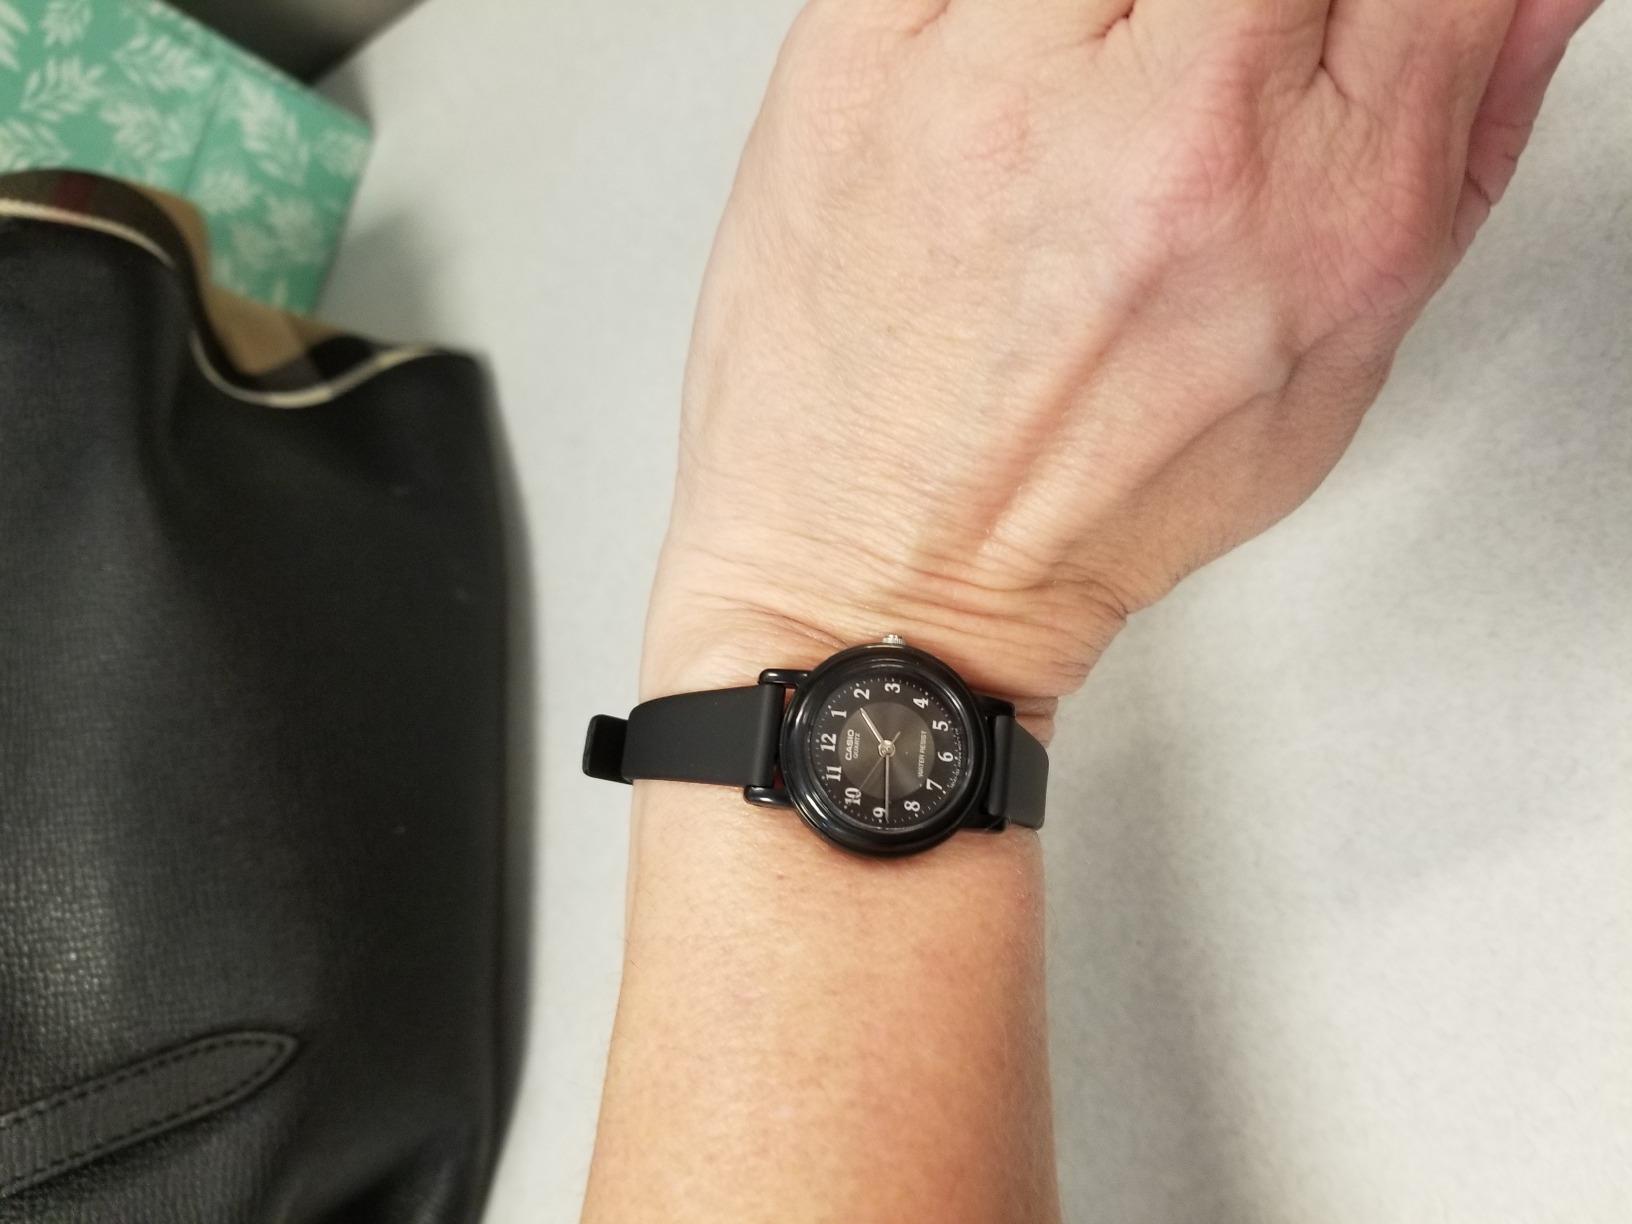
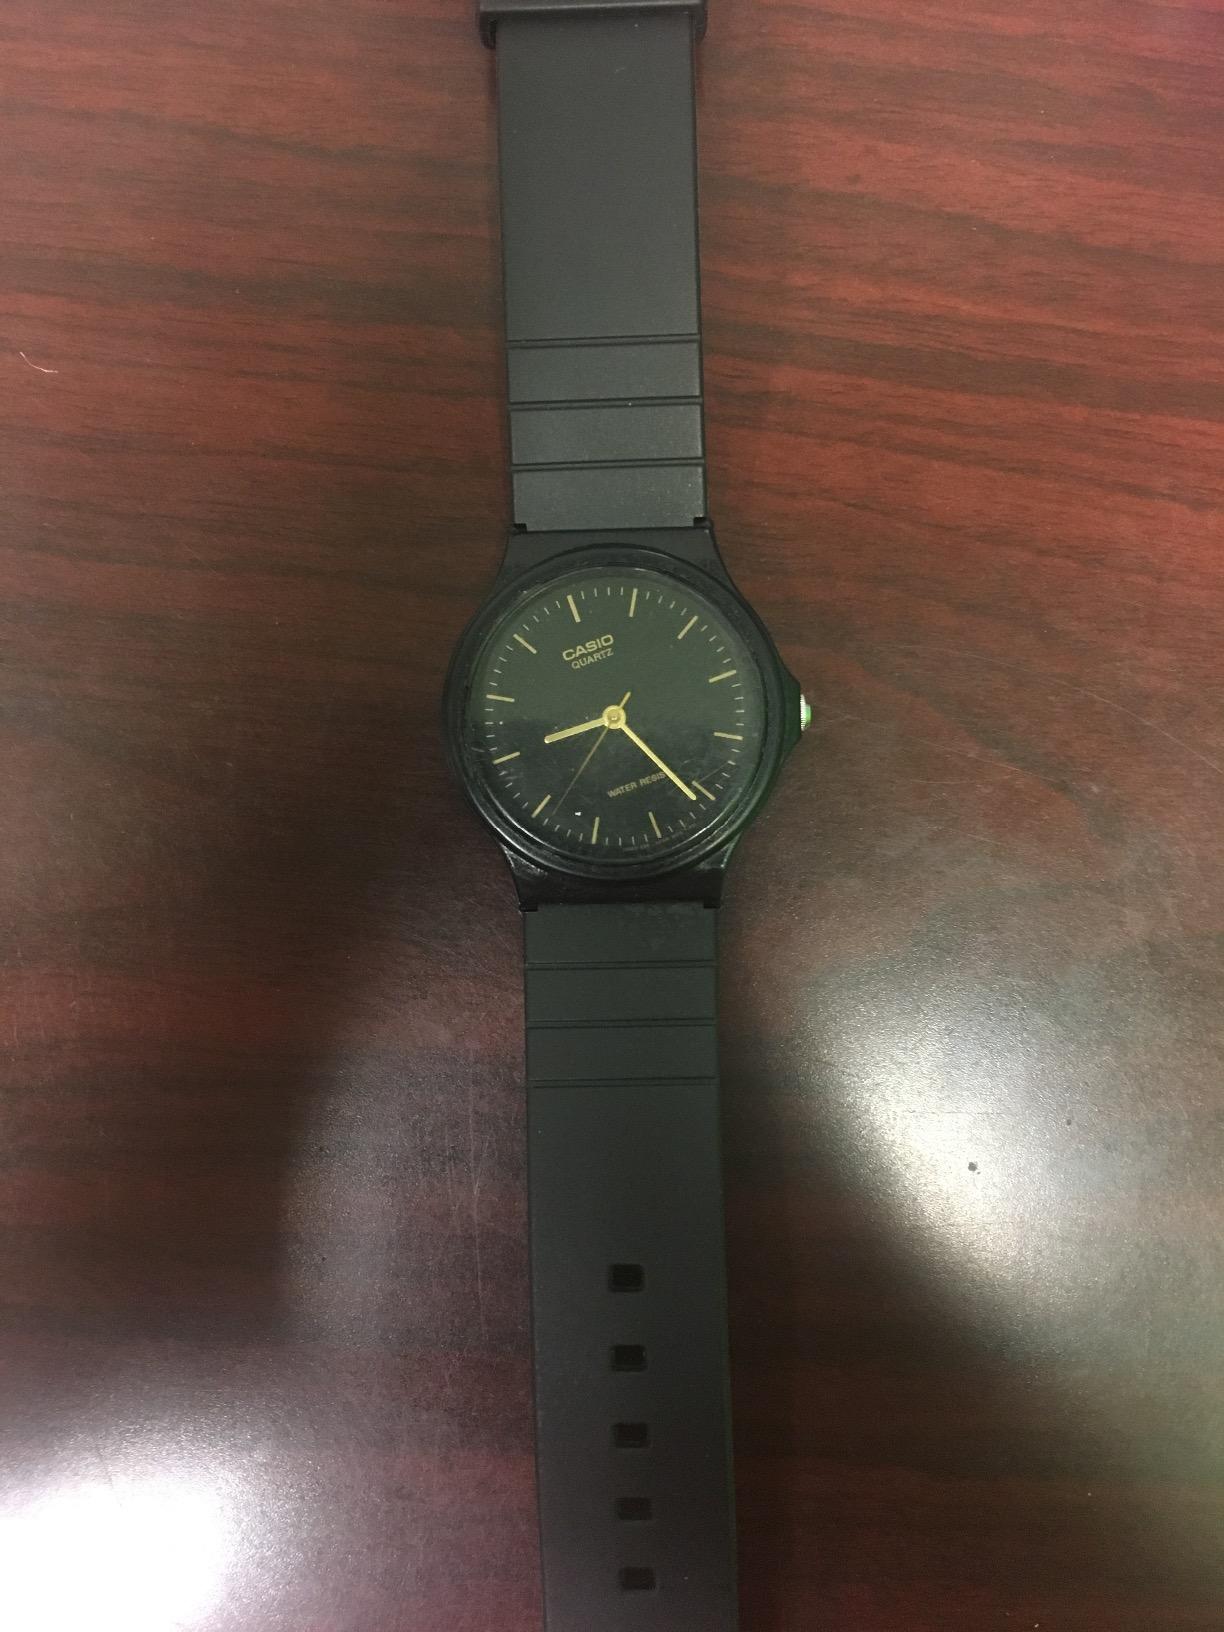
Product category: accessories_watch
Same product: no